World to come

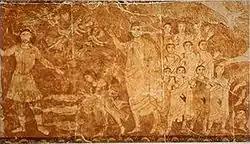
Resurrection of the dead, fresco from the Dura-Europos synagogue

According to the Talmud, any non-Jew who lives according to the Seven Laws of Noah is regarded as a "righteous gentile", and is assured of a place in the world to come, the final reward of the righteous.